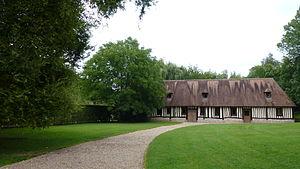
L’abbaye Saint-Wandrille, anciennement abbaye de Fontenelle, est une abbaye bénédictine de la congrégation de Solesmes située sur la commune de Rives-en-Seine, ancienne commune de Saint-Wandrille-Rançon, dans le département de la Seine-Maritime, en Normandie. Fondée en 649, l'abbaye a connu une longue histoire marquée par trois grandes périodes de saccages et de destructions : celles liées aux incursions des Vikings, puis celles engendrées par les guerres de Religion, et enfin celles consécutives à la Révolution française. C'est encore aujourd'hui une abbaye de moines bénédictins.